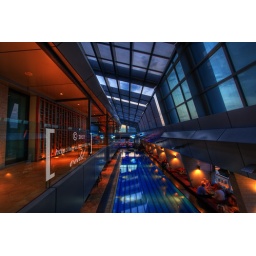
A bar in the sky